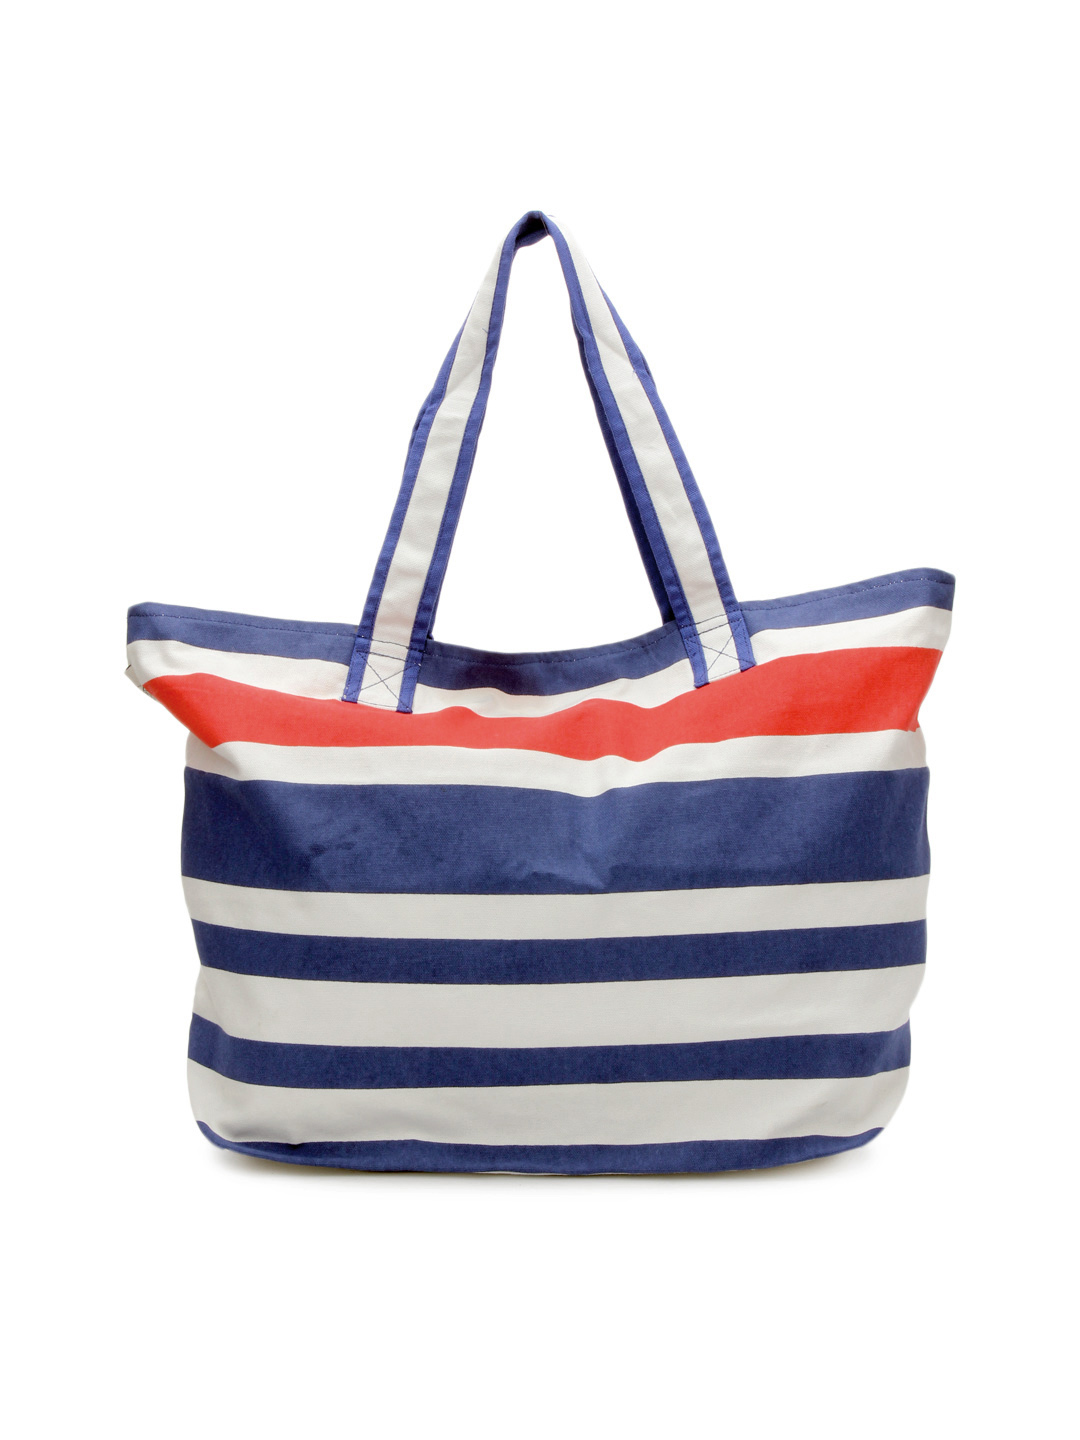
Be For Bag Women White Tote Bag
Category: Accessories / Bags / Handbags
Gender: Women
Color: White
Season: Summer 2015
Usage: Casual